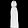
Label: Dress